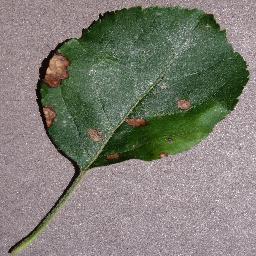
Label: Apple___Black_rot